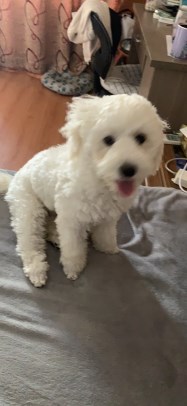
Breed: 3083-n000117-Bichon_Frise